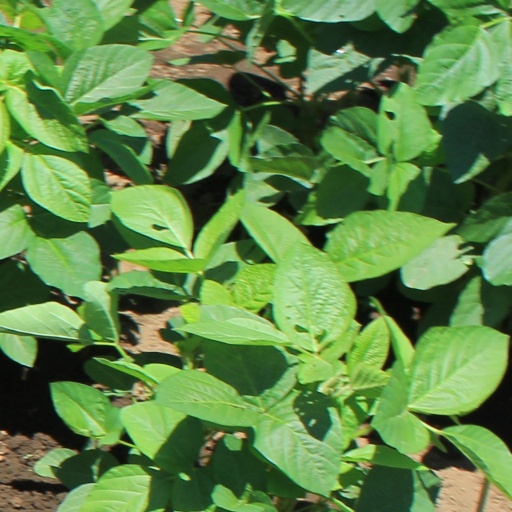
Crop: soybean